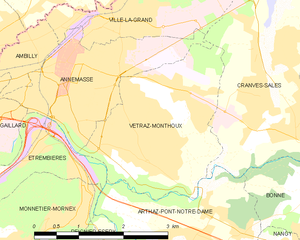
Carte des communes françaises Vétraz-Monthoux